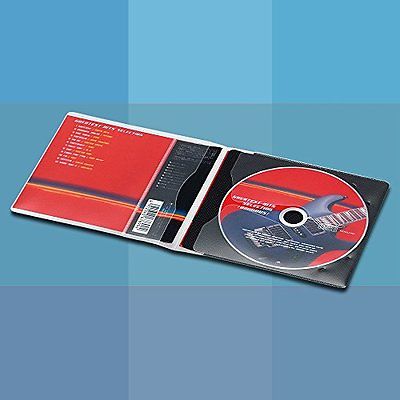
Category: stapler